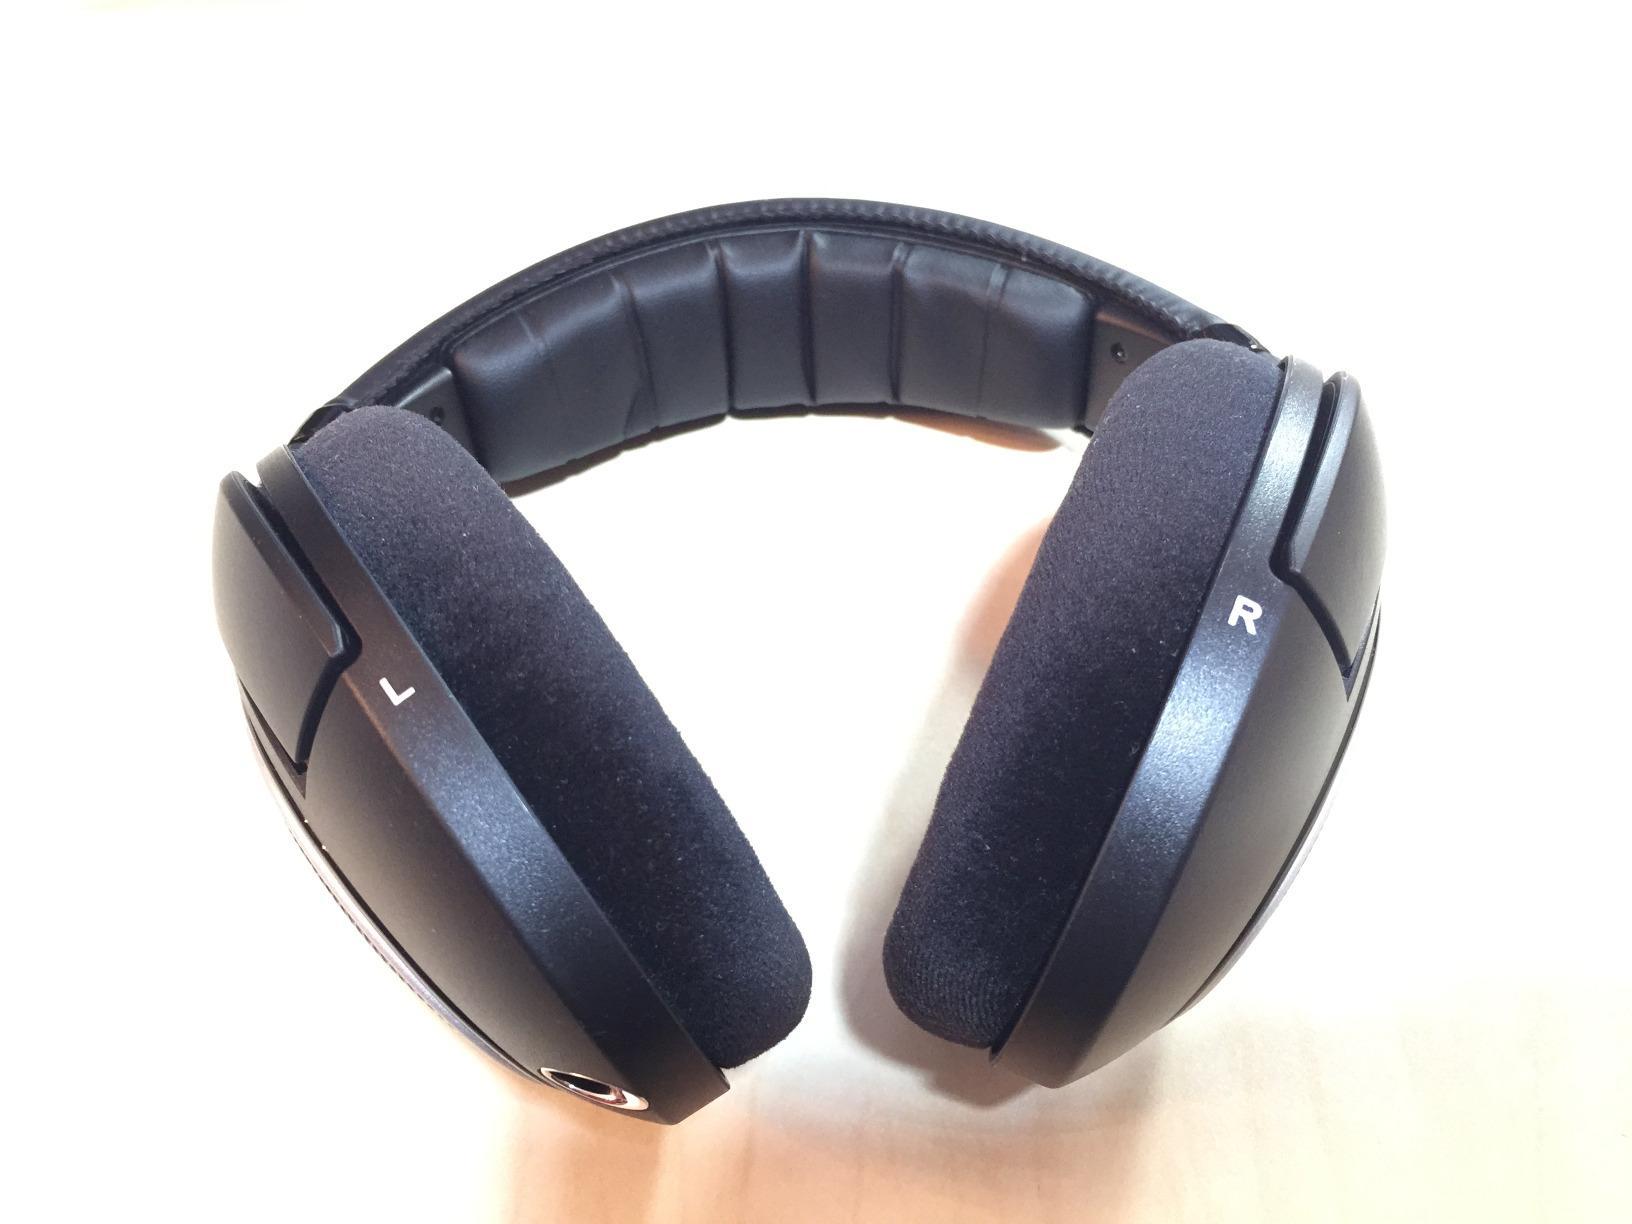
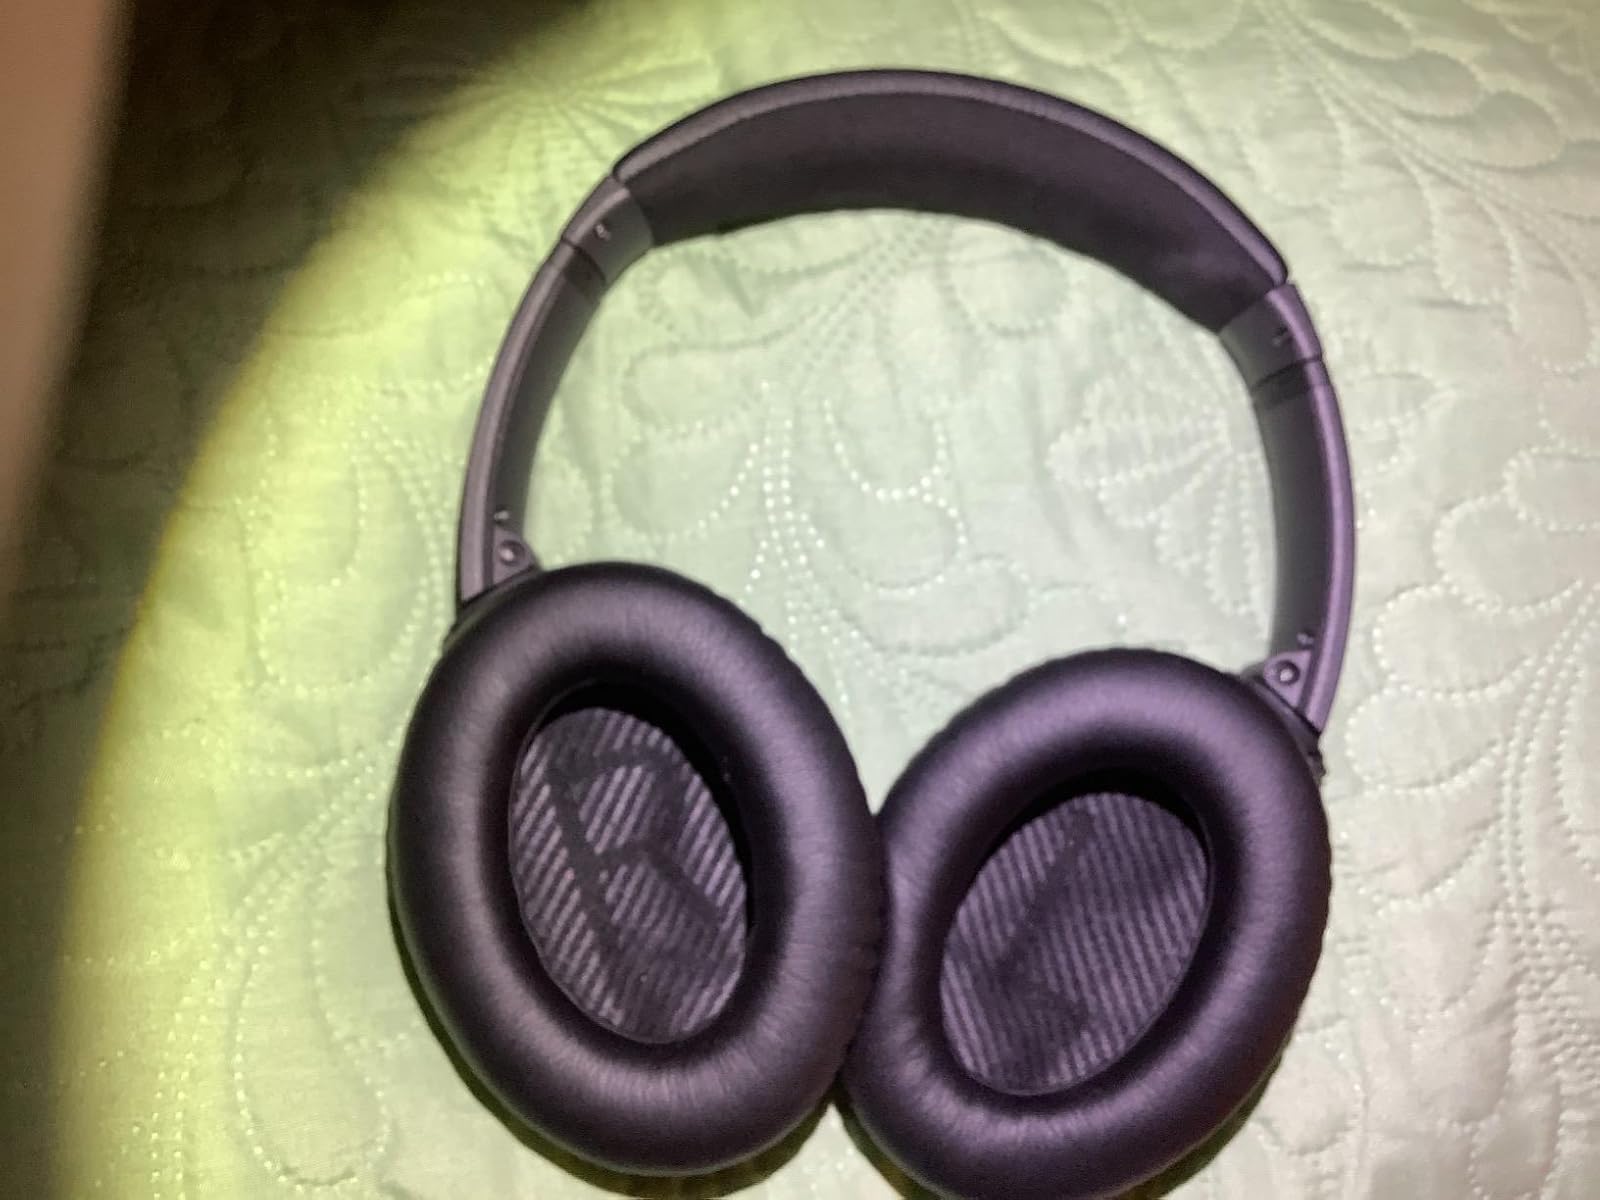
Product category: headphones
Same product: no